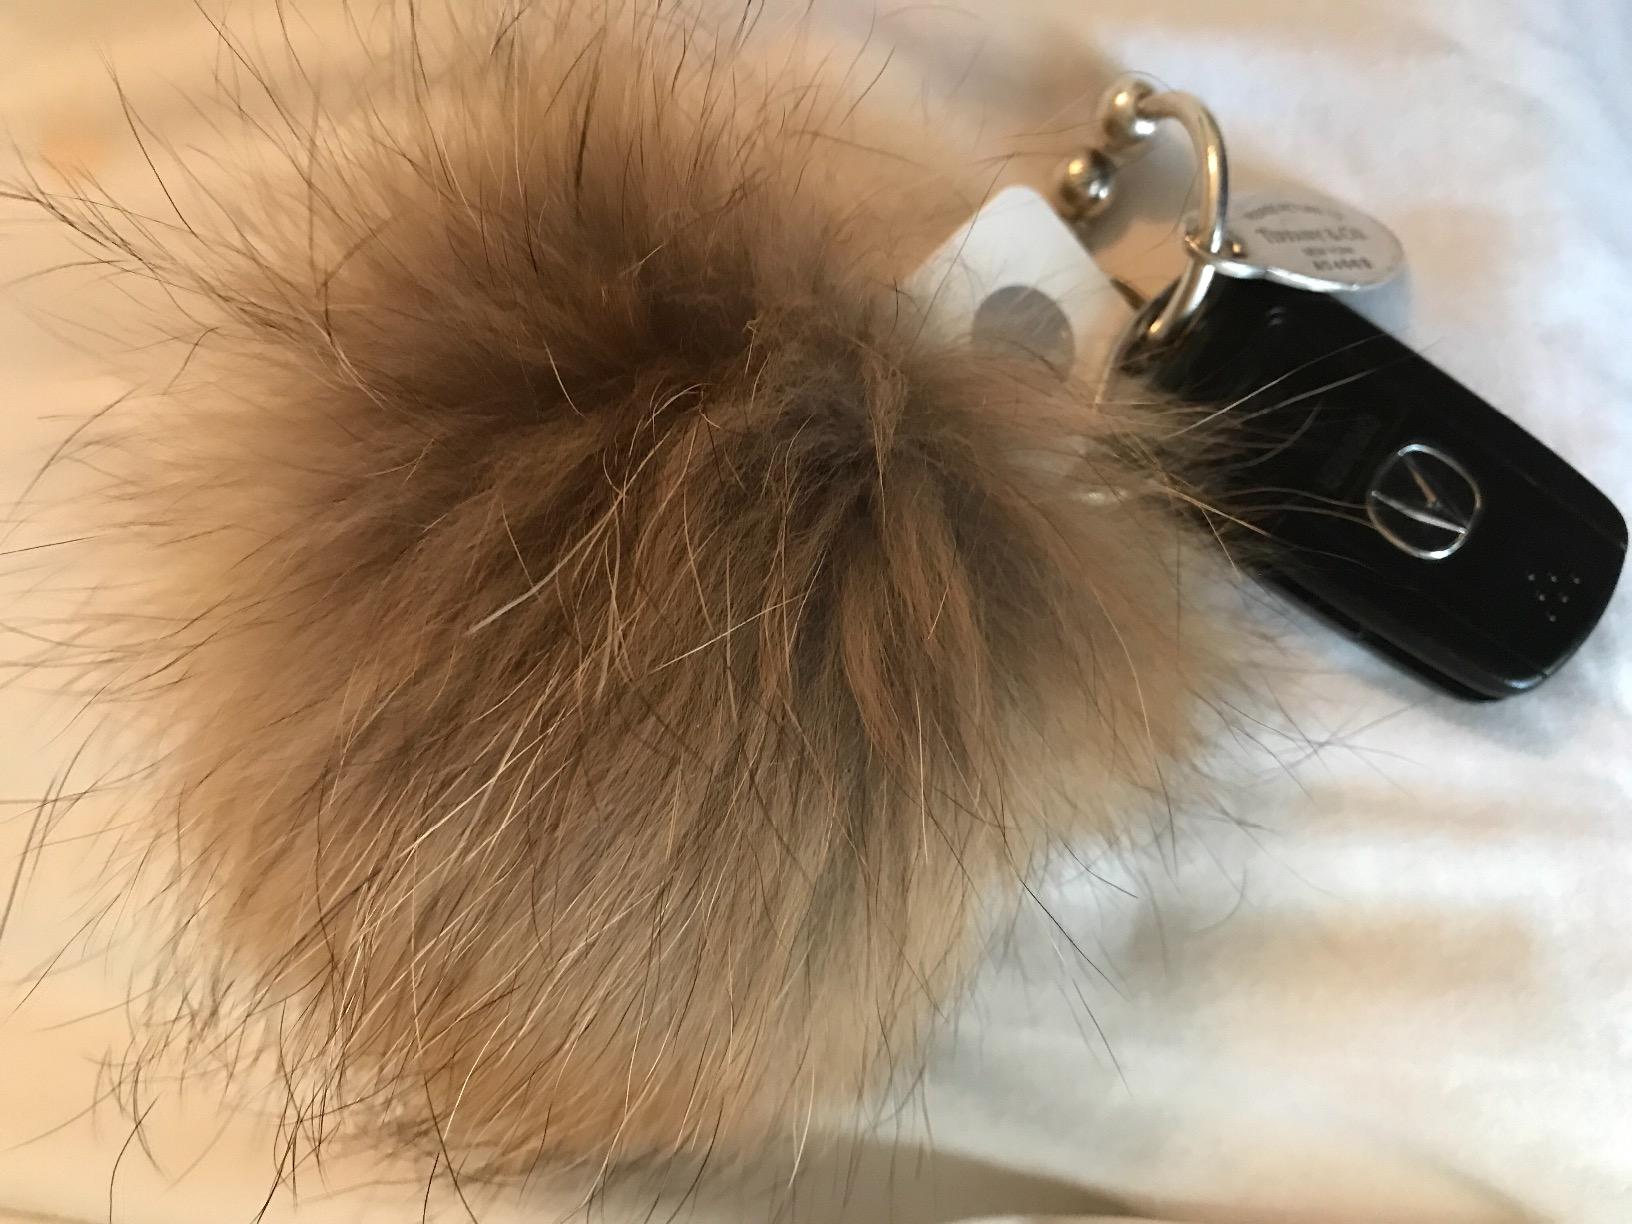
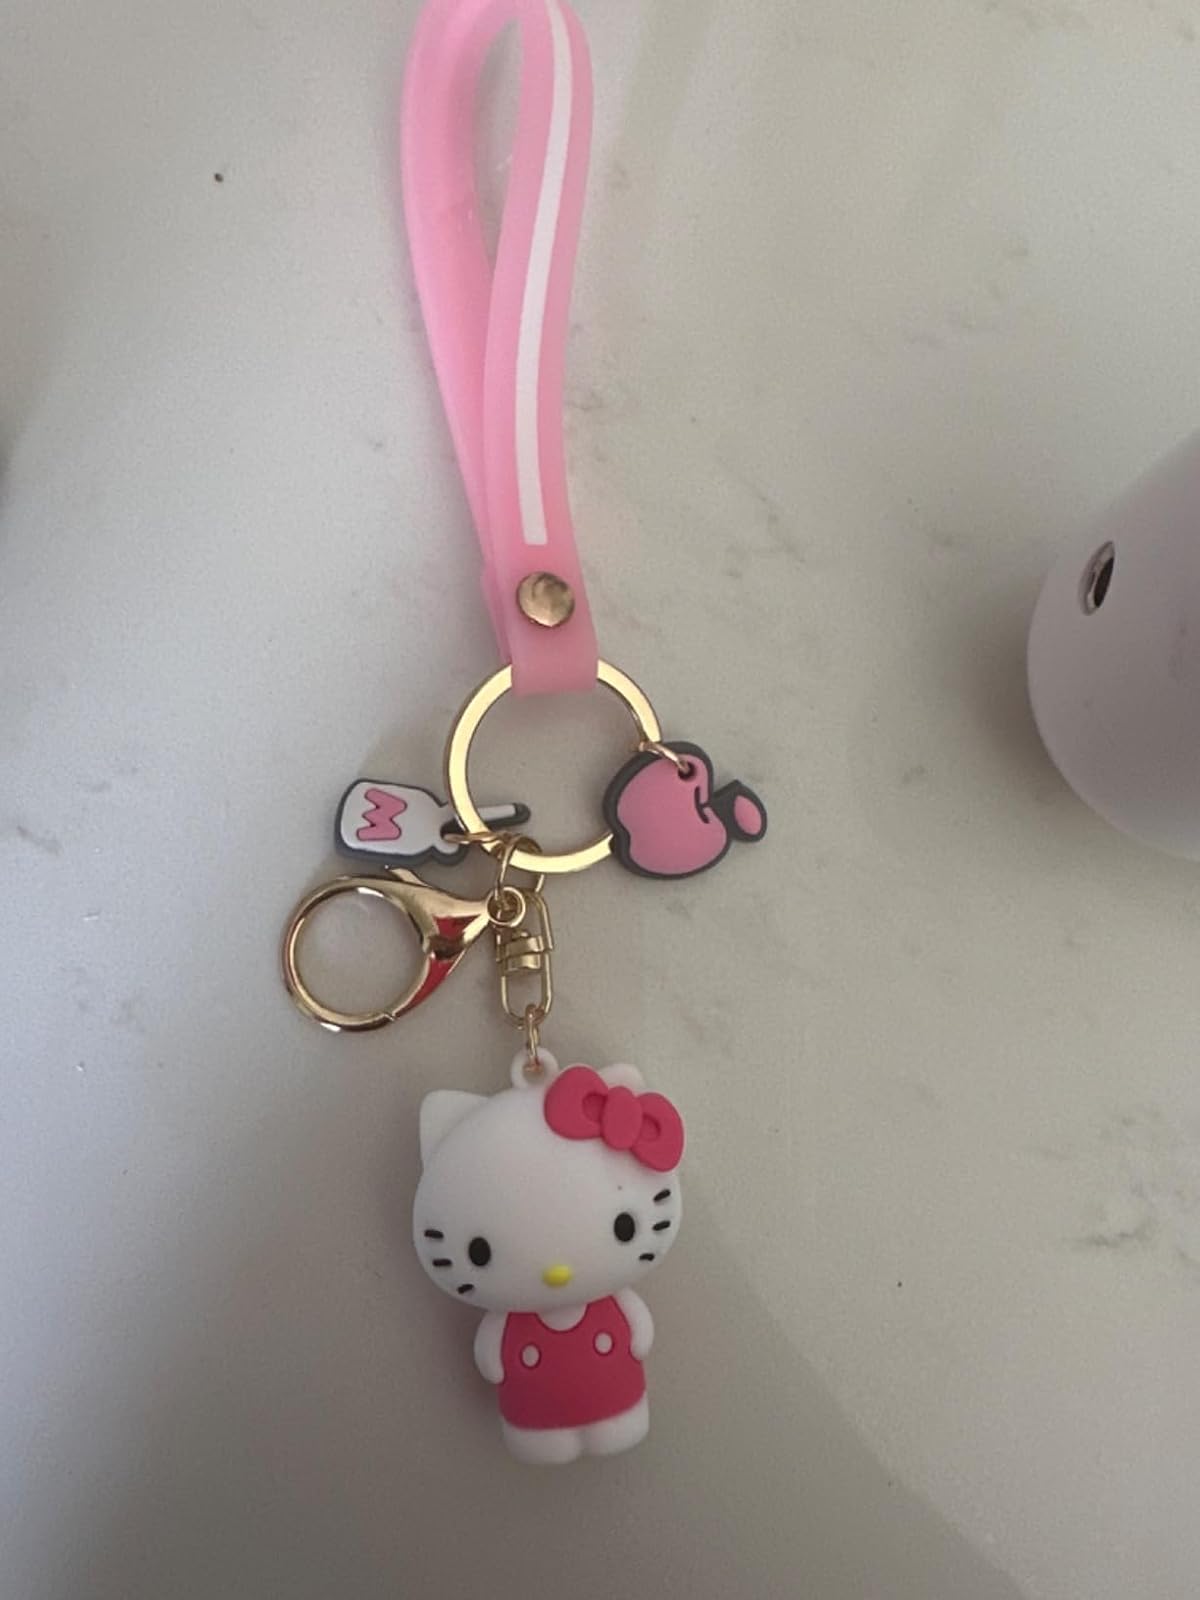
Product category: accessories_keychain
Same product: no